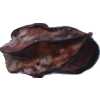
Label: carambola